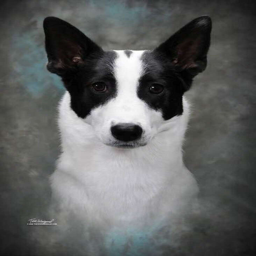
mother won best of breed at show .